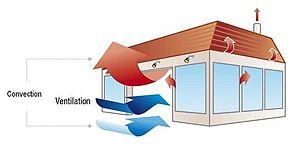
Convection+Ventilation sans rideau d'air au niveau de l'ouverture d'un magasin.
Un rideau d’air est un système créant un flux laminaire d’air et formant ainsi une barrière entre deux pièces ou entre l’intérieur et l’extérieur d'un bâtiment.